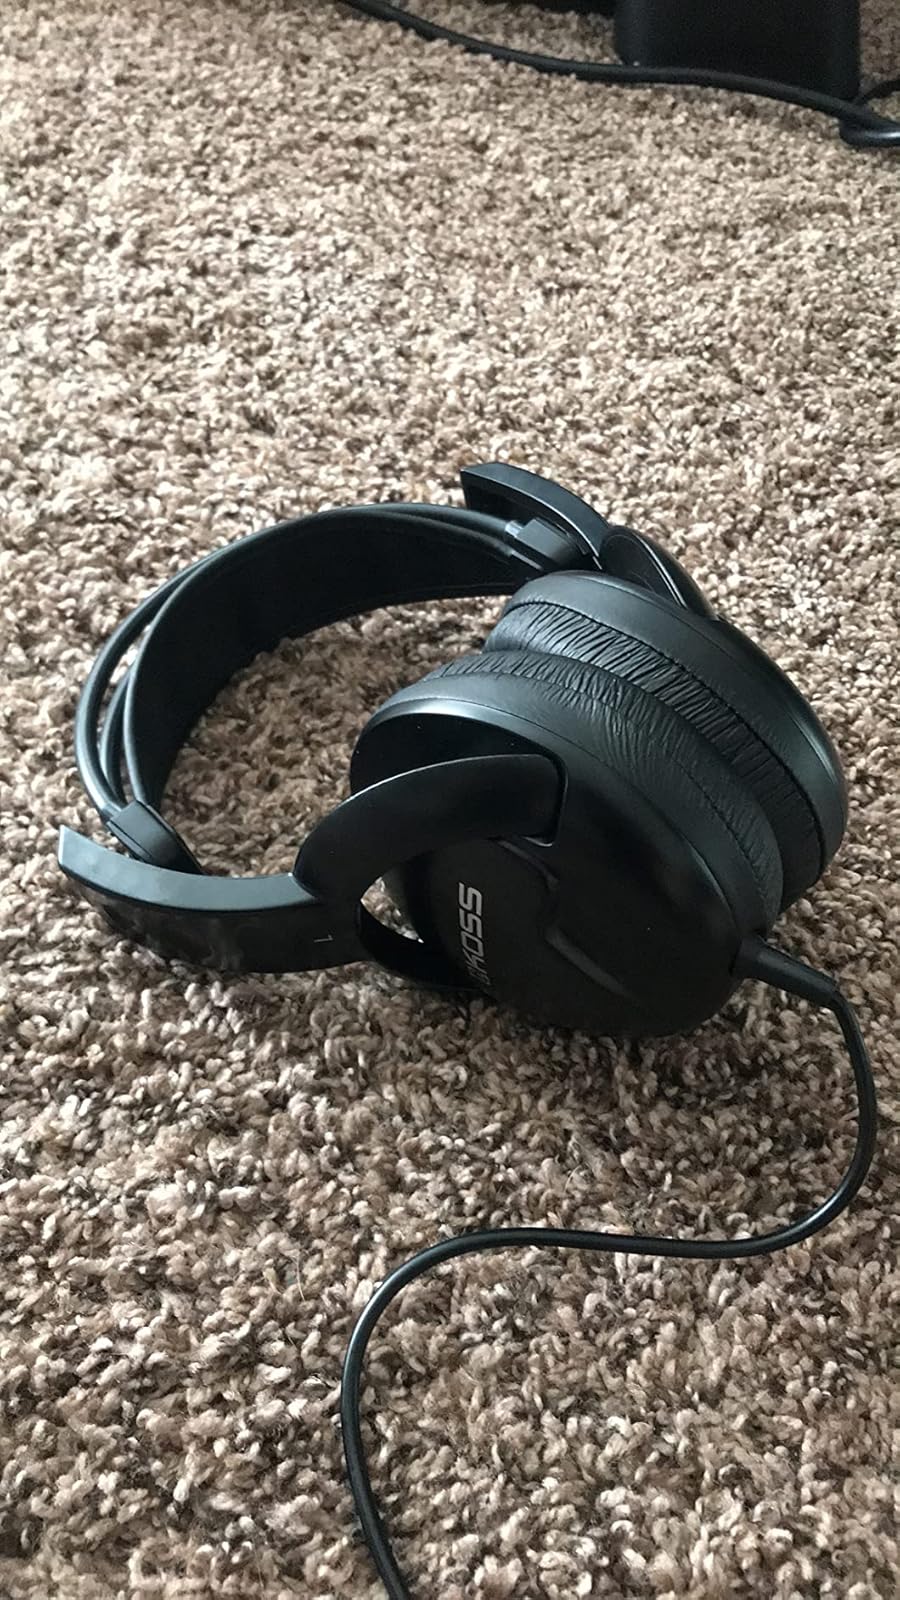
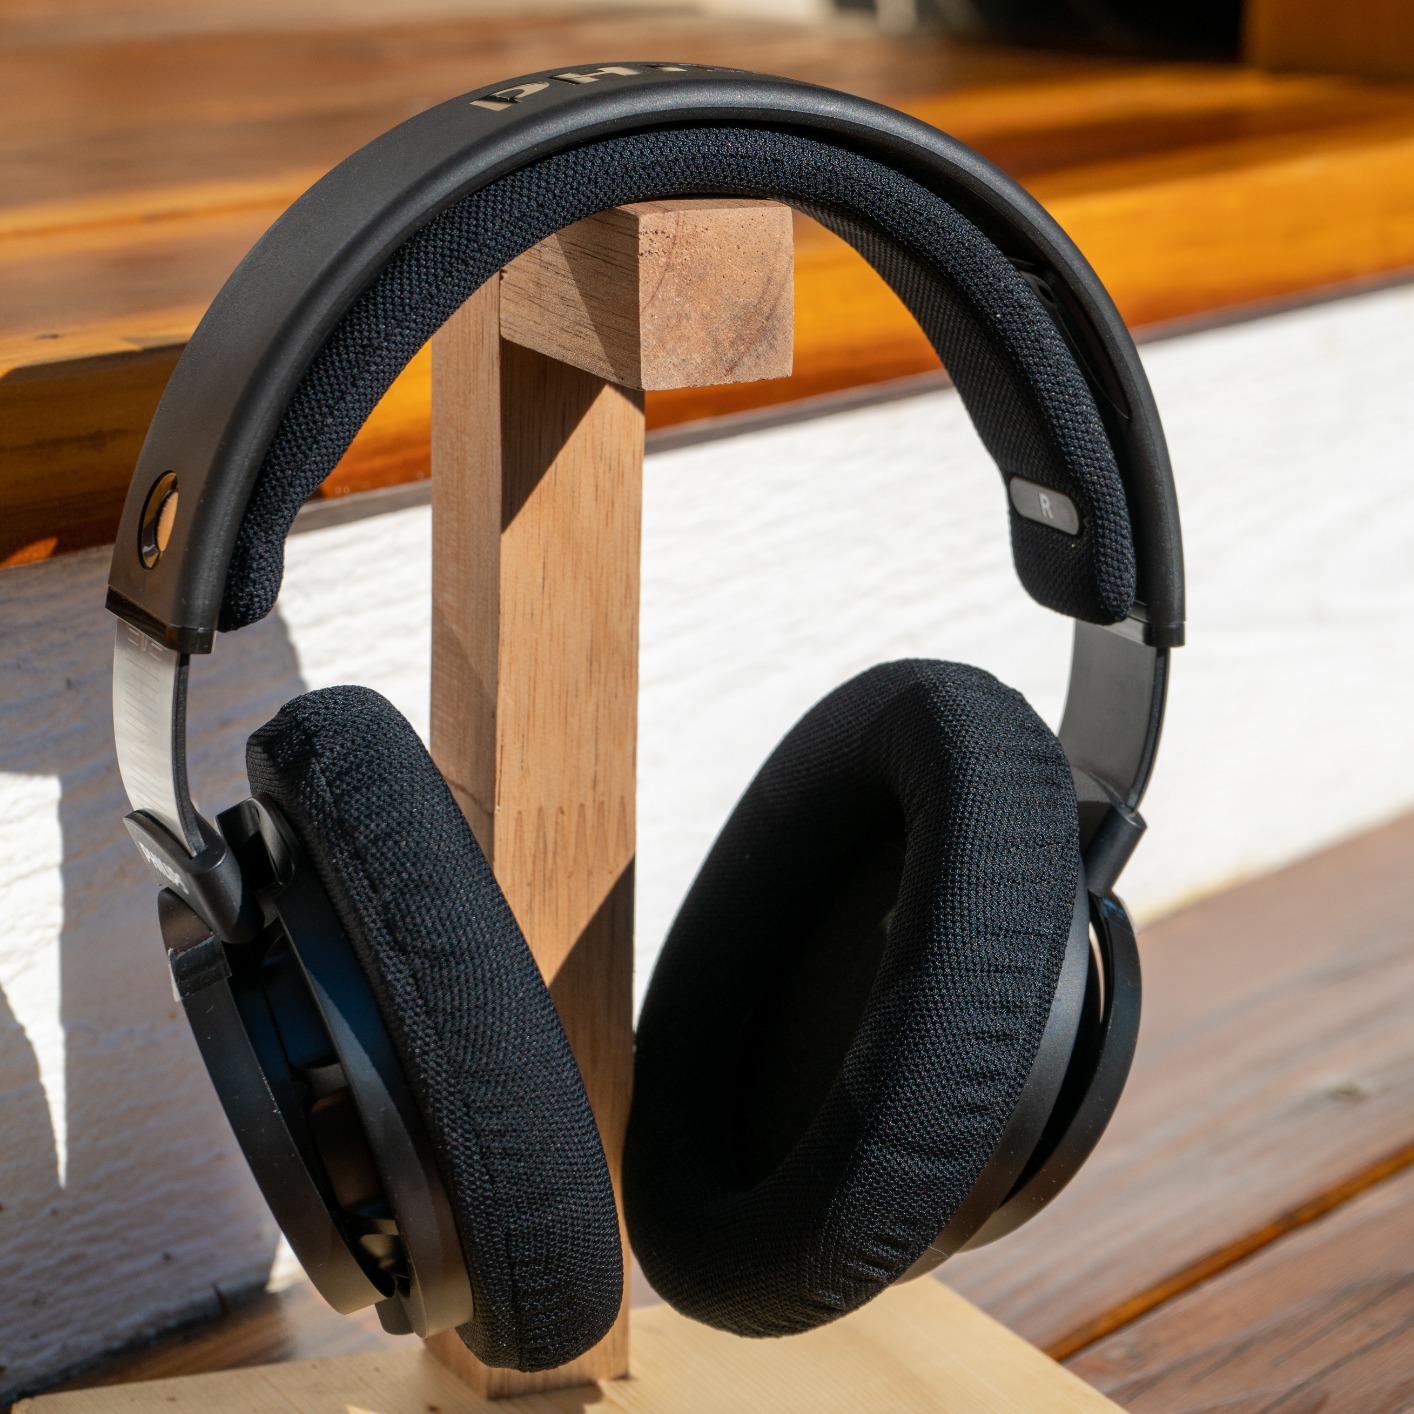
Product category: headphones
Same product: no